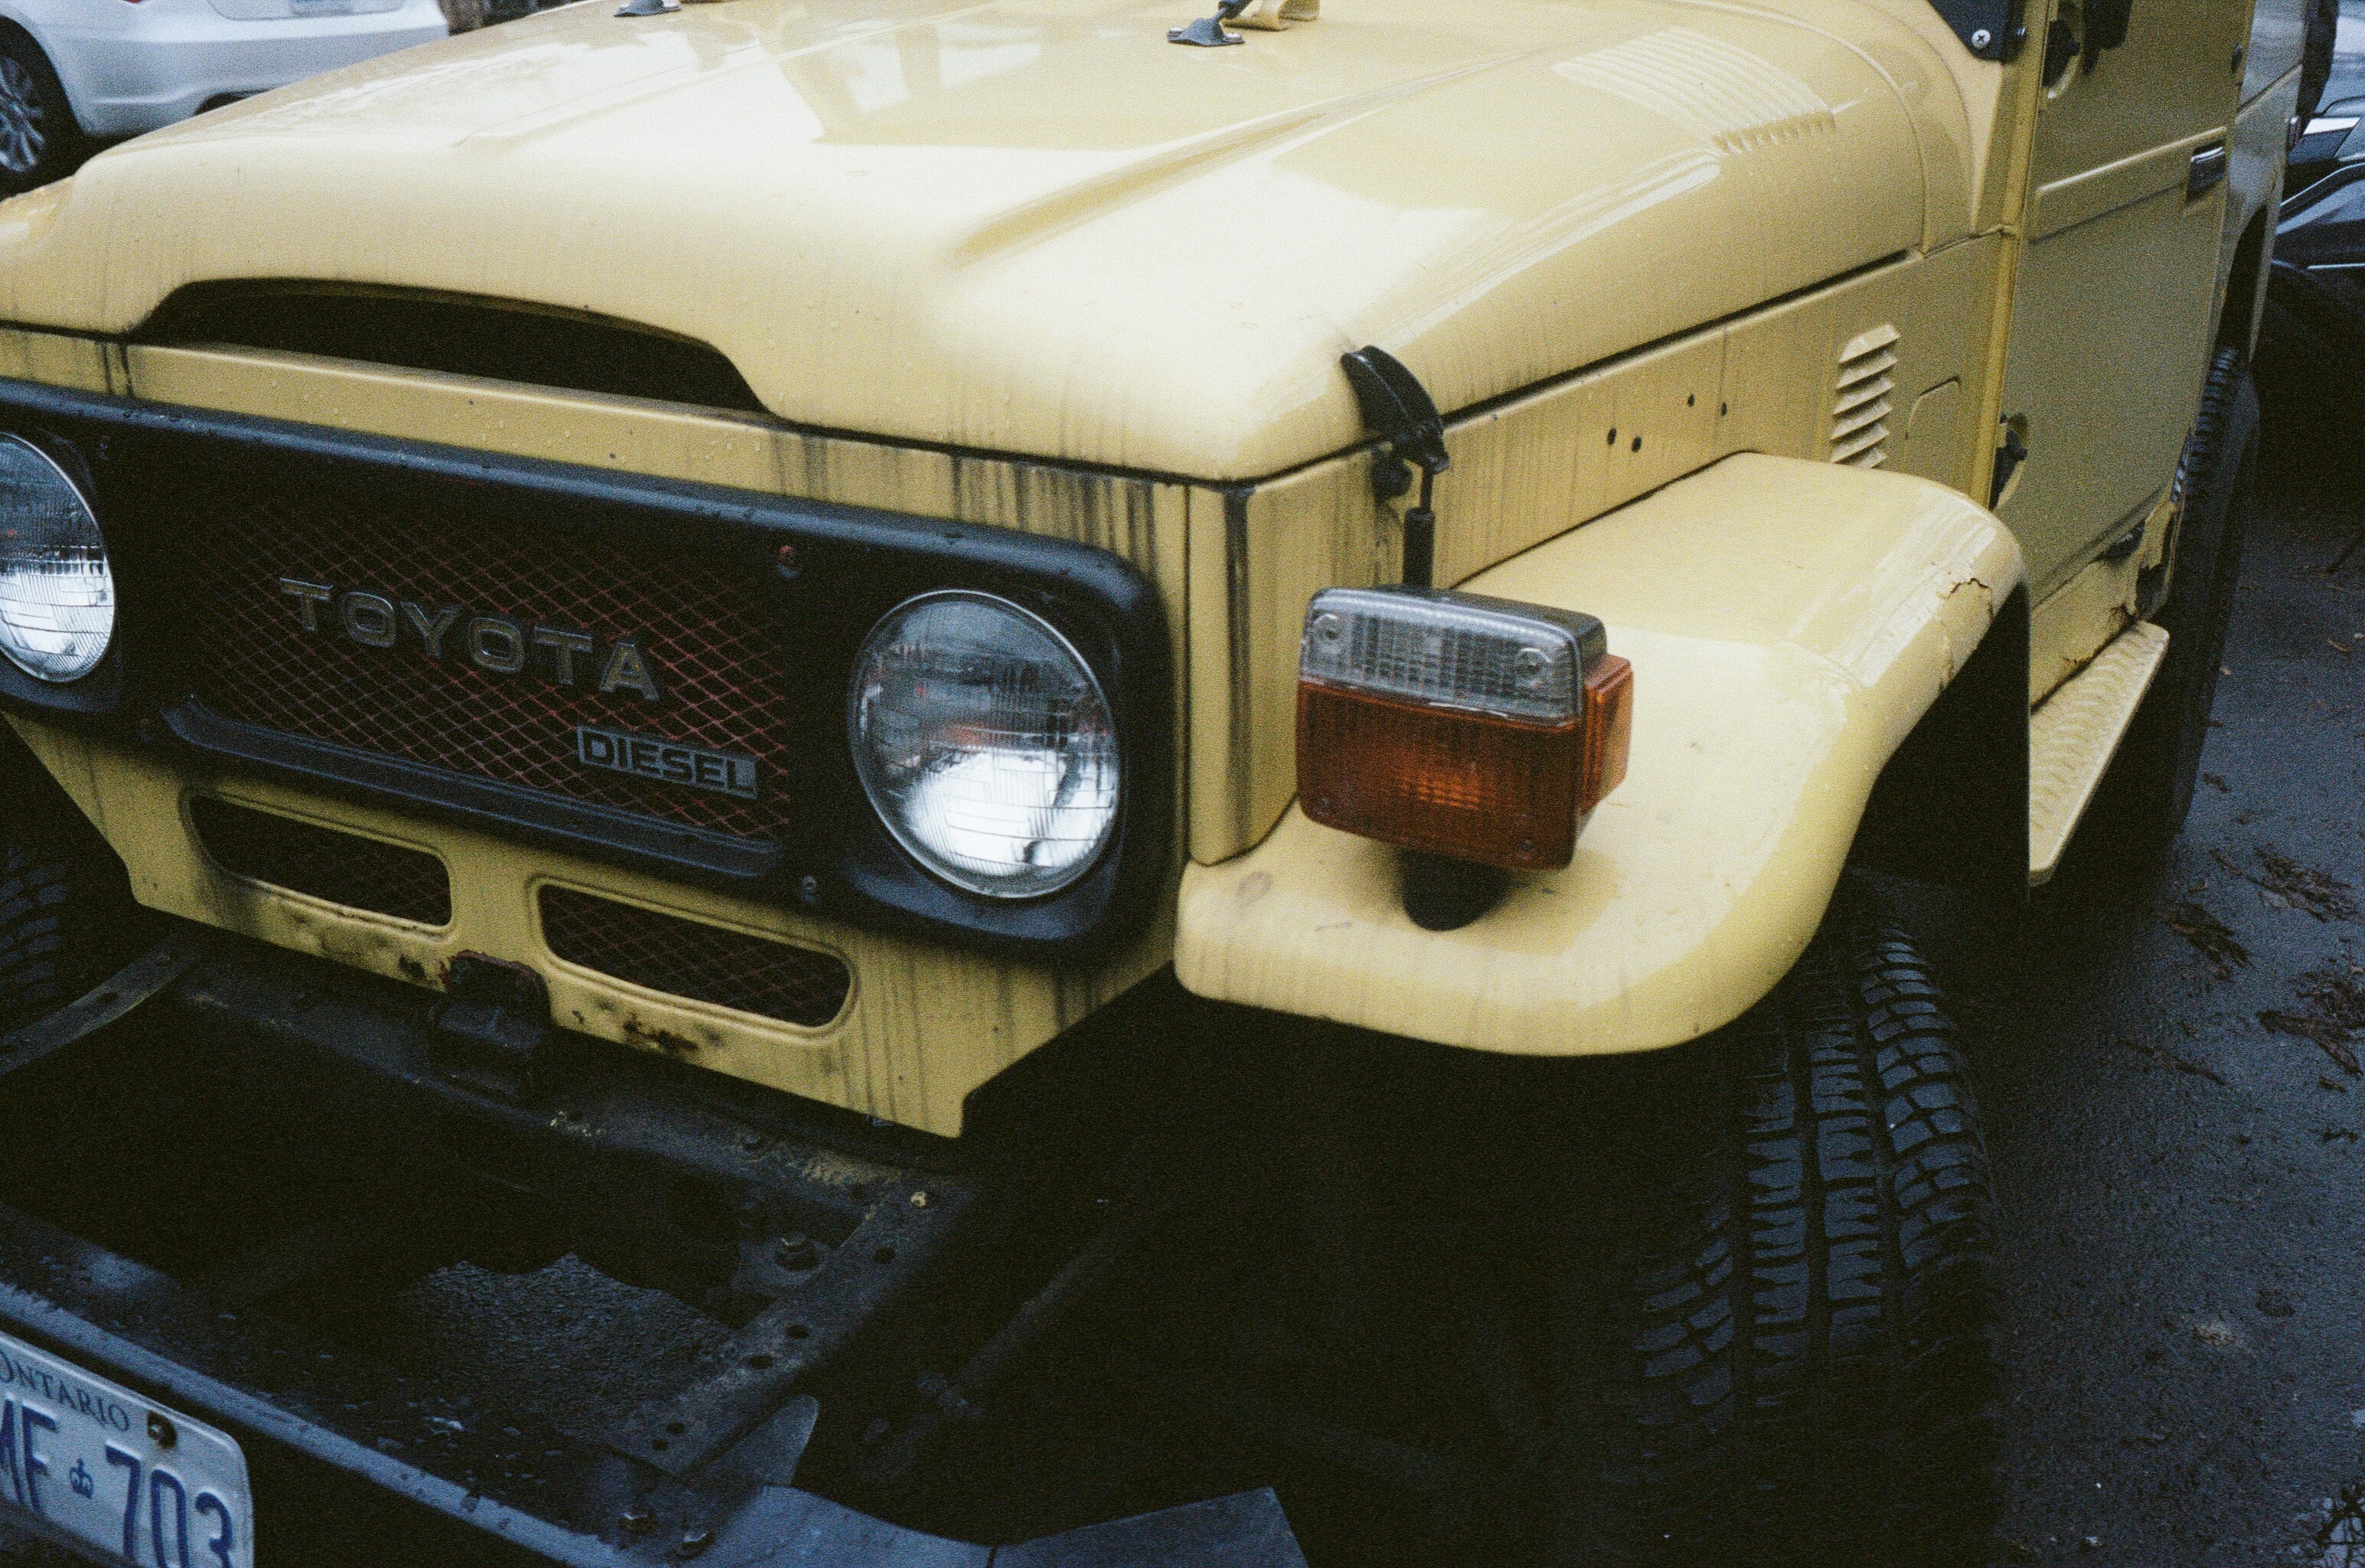
car, vehicle, motor vehicle, vintage car, bumper, antique car, off road vehicle, sport utility vehicle, land vehicle, automobile make, automotive exterior, family car, off roading, military vehicle